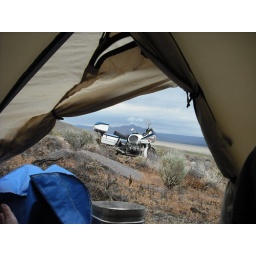
camping at black rock playa near gerlach NV